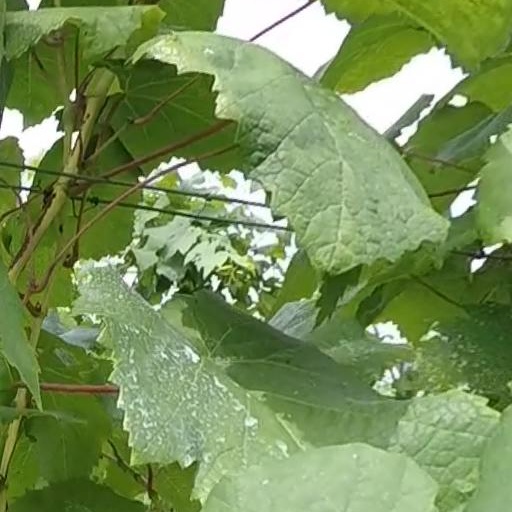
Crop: grape